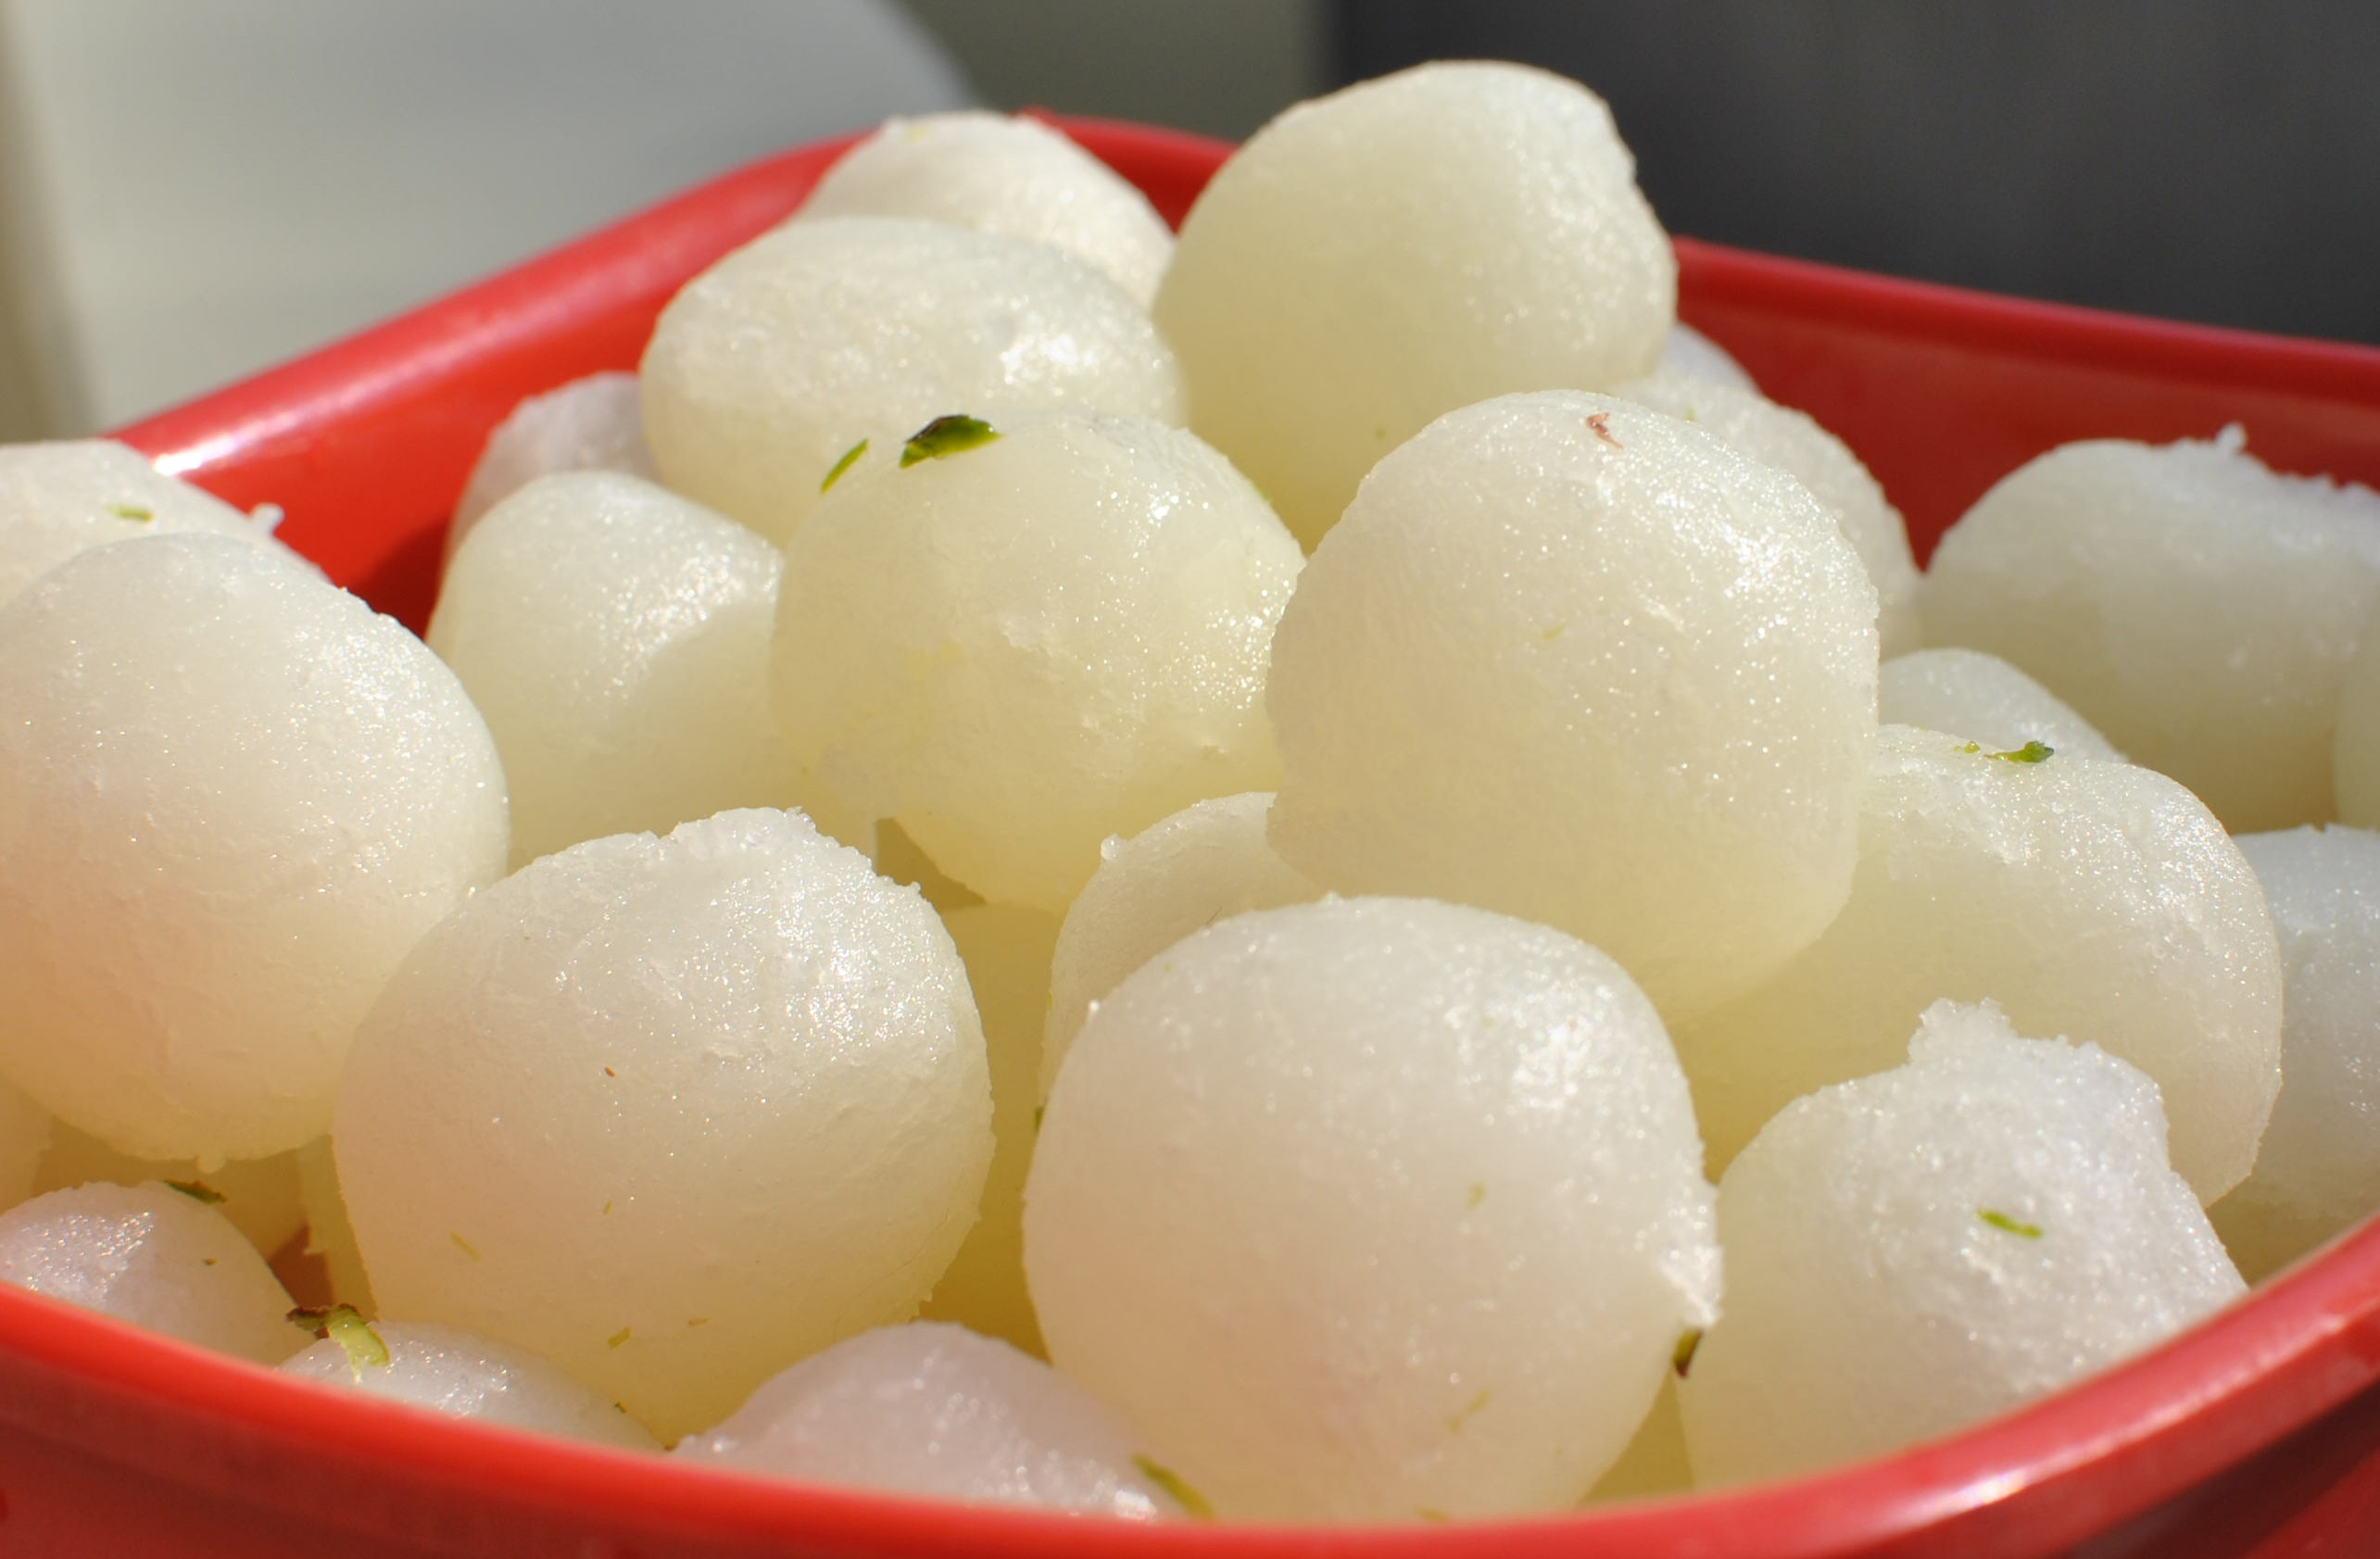
white, sweet, dish, food, produce, dessert, cuisine, delicious, asian food, sugar, sweets, tasty, candy, indian, sweetness, chinese food, southeast asian food, steamed rice, indian cuisine, rasgula, sweetball, tangyuan